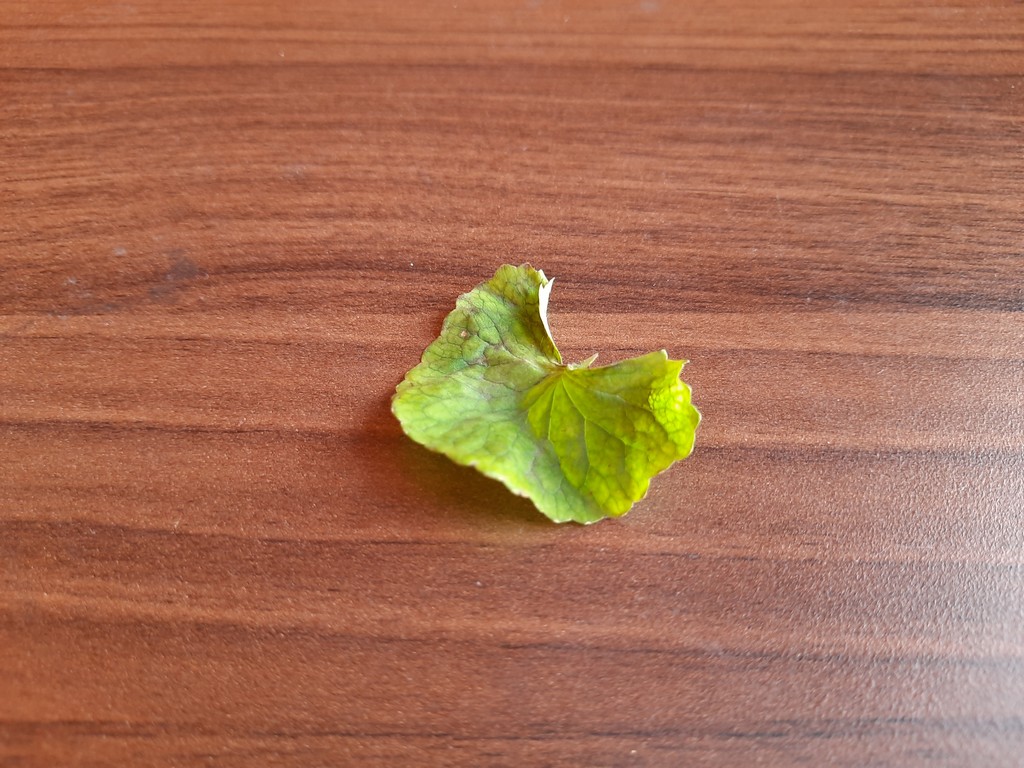
Label: Unhealthy